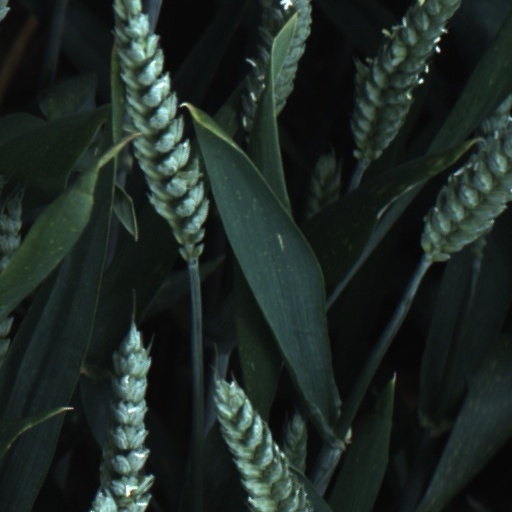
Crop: wheat